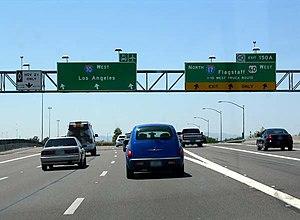
L'Interstate 17, est une autoroute inter-États située dans l'état d'Arizona, aux États-Unis d'Amérique. Elle part de l'Interstate 10 à Phoenix et se termine à Flagstaff, à sa rencontre avec l'Interstate 40. La partie sud de l'autoroute a été construite le long de la State Route 69 alors que la partie nord suit la State Route 79.